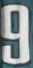
Number: 9